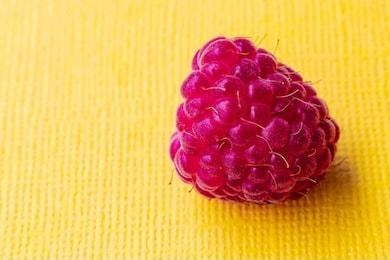
Label: raspberry